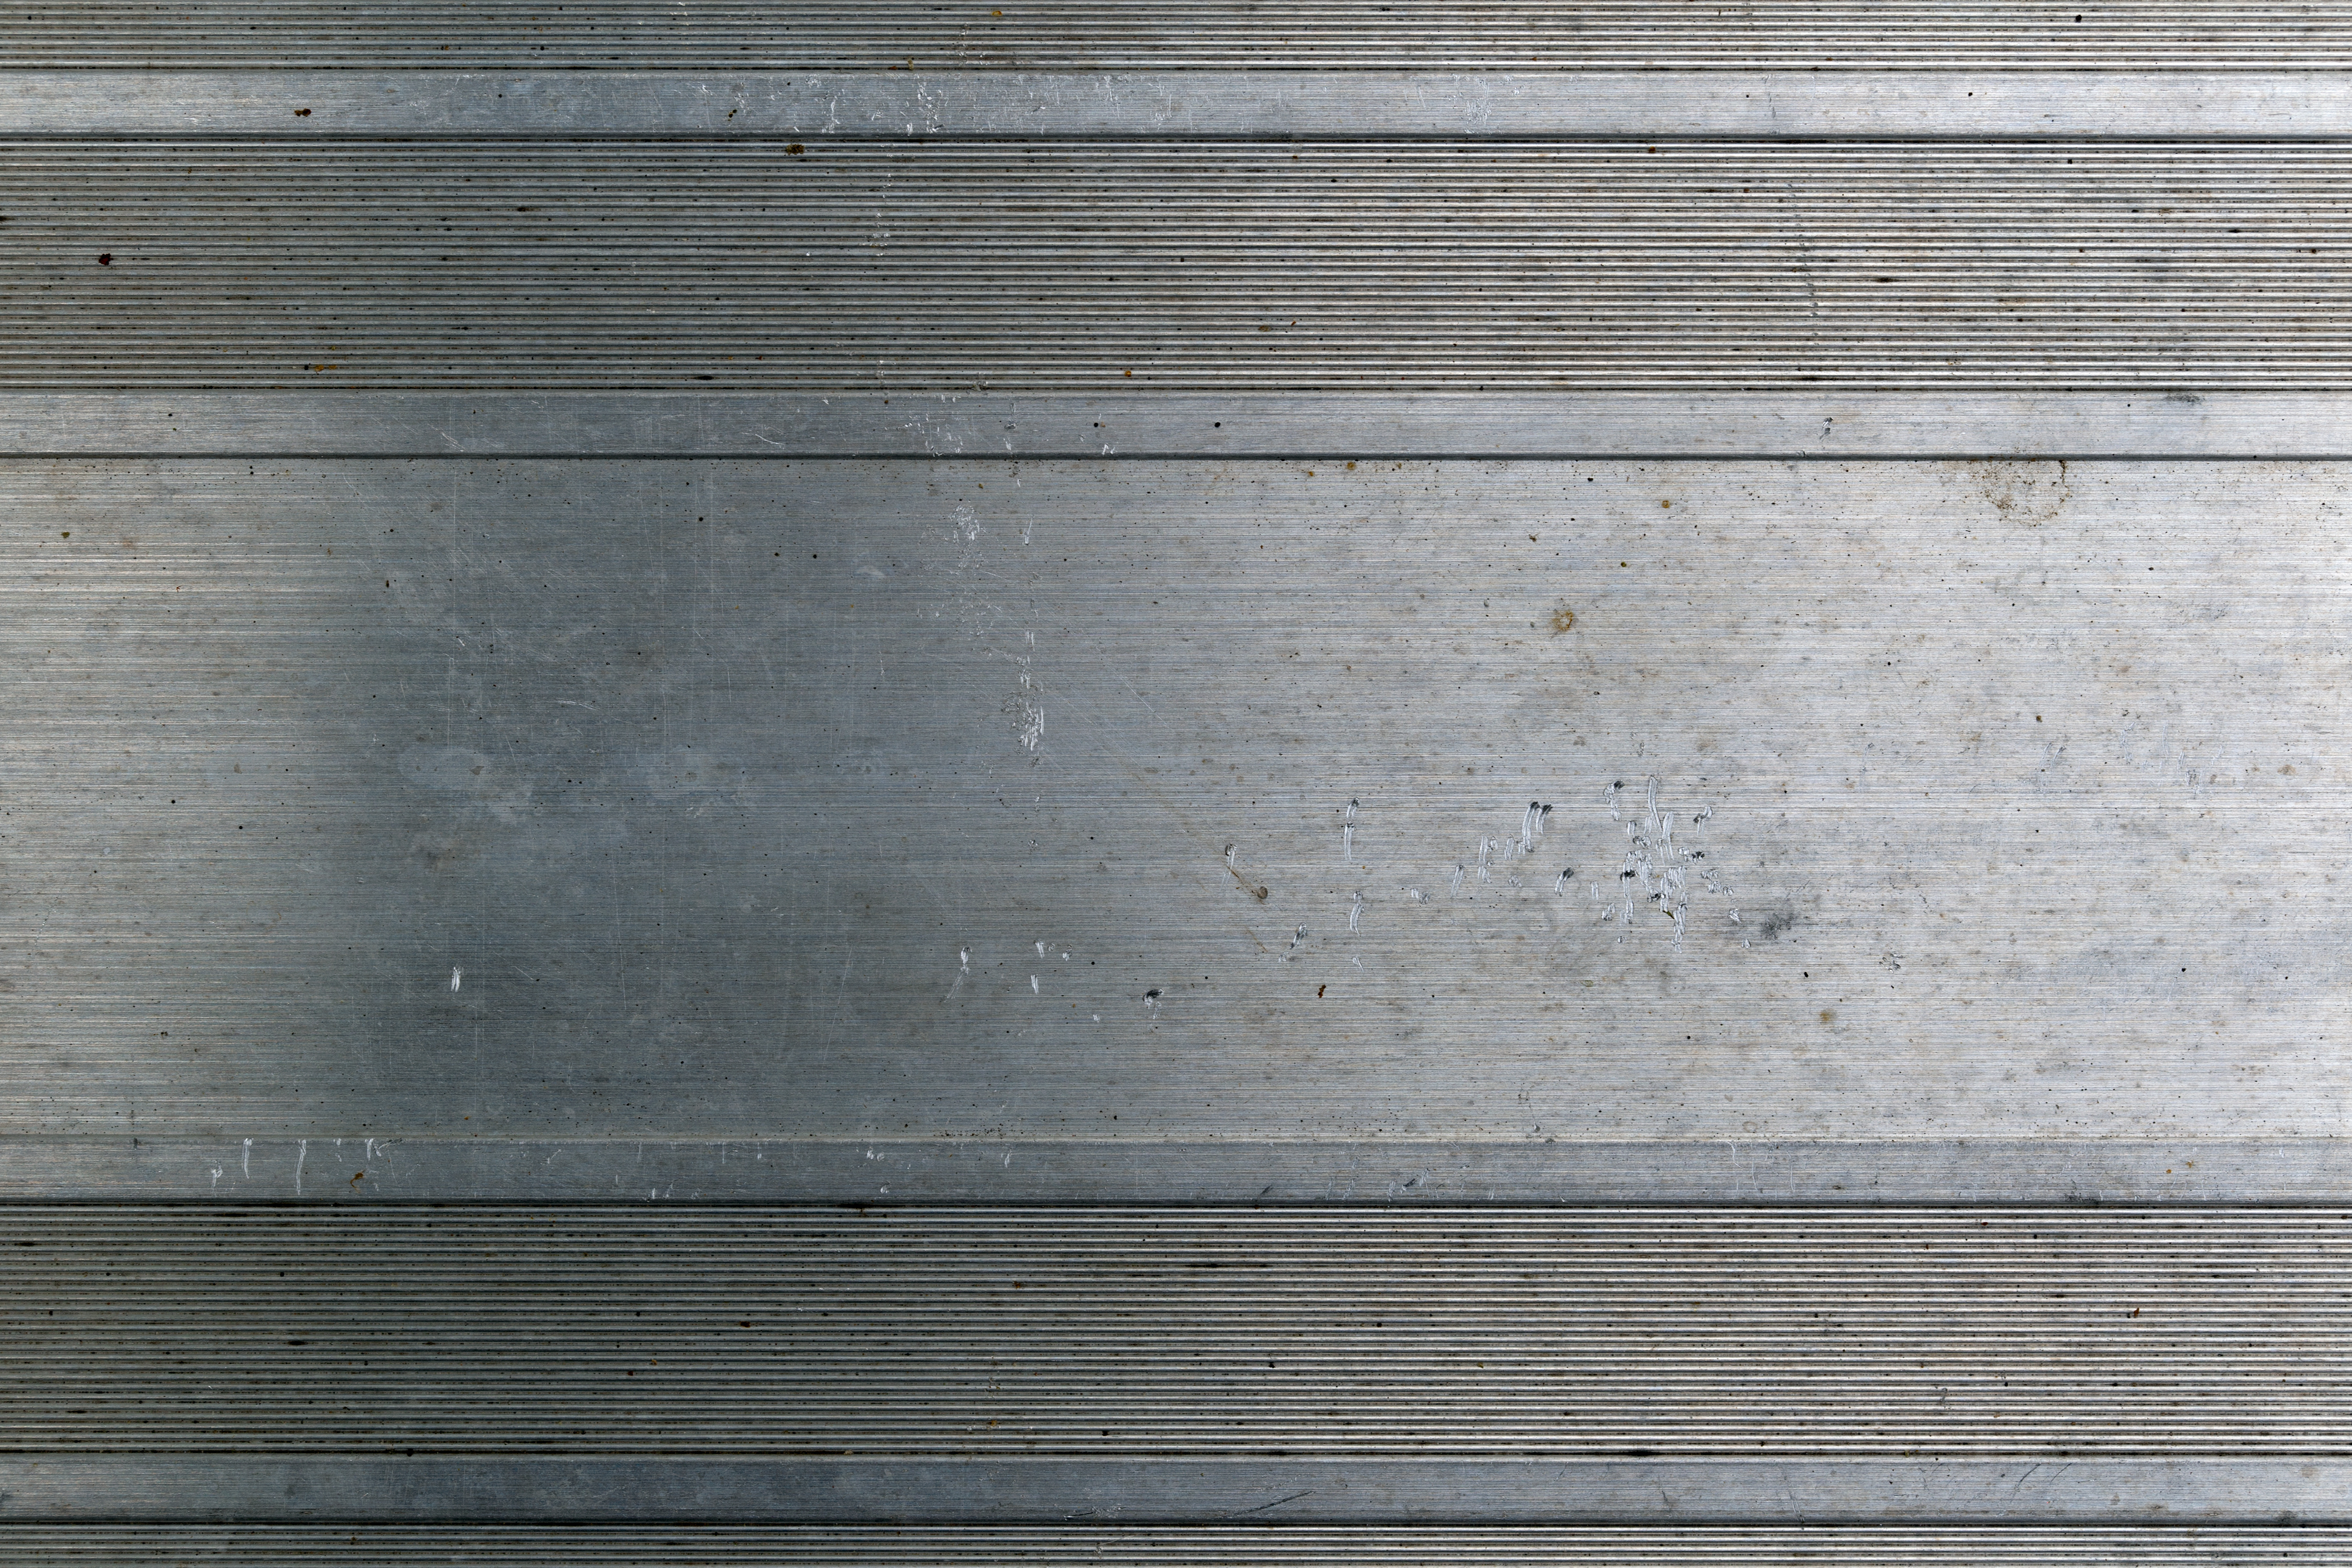
wood, line, siding, floor, metal, wood stain, plank, plywood, pattern, rectangle, composite material